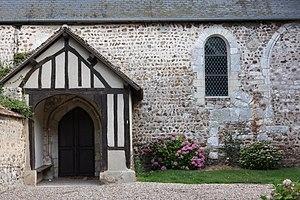
Ailly - Eglise Saint-Médard
Jean Weinbaum est un artiste peintre suisse, auteur également de cartons de vitraux et de fresques en céramique, né le 20 septembre 1926 à Zurich. Installé à San Francisco en 1968, il obtient la nationalité américaine en 1974. Il est mort le 27 janvier 2013 à Vaugrigneuse dans l'Essonne.